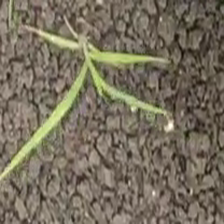
Weed species: Digitaria_SP_(Digitaria Sanguinalis )